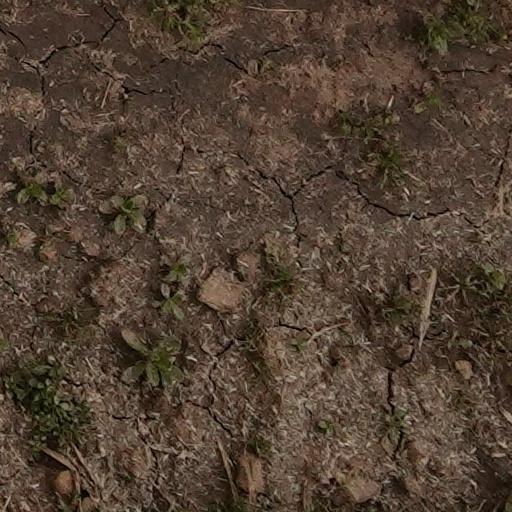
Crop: wheat